Dendrobium brymerianum

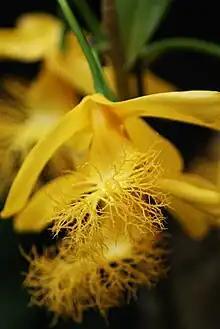
"Dendrobium brymerianum" flower

Dendrobium brymerianum (Brymer's dendrobium) is a species of orchid. It is native to Yunnan, Assam, and northern Indochina (Myanmar, Thailand, Laos, Vietnam). It grows on tree trunks.